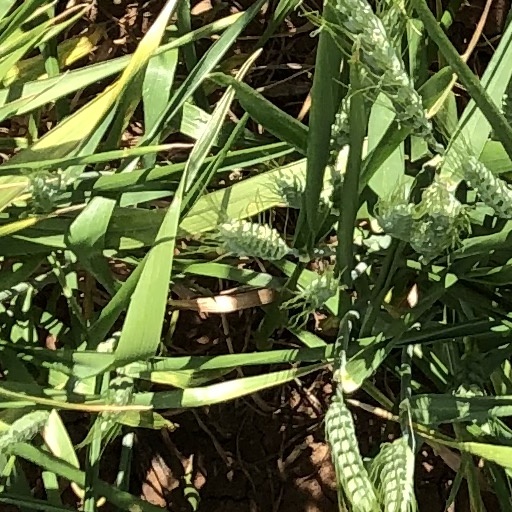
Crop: wheat